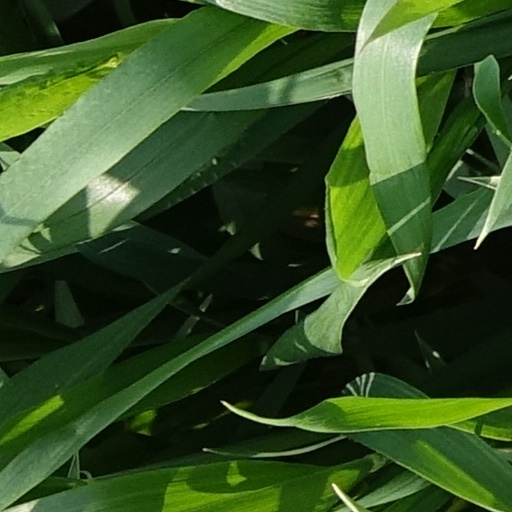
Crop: wheat